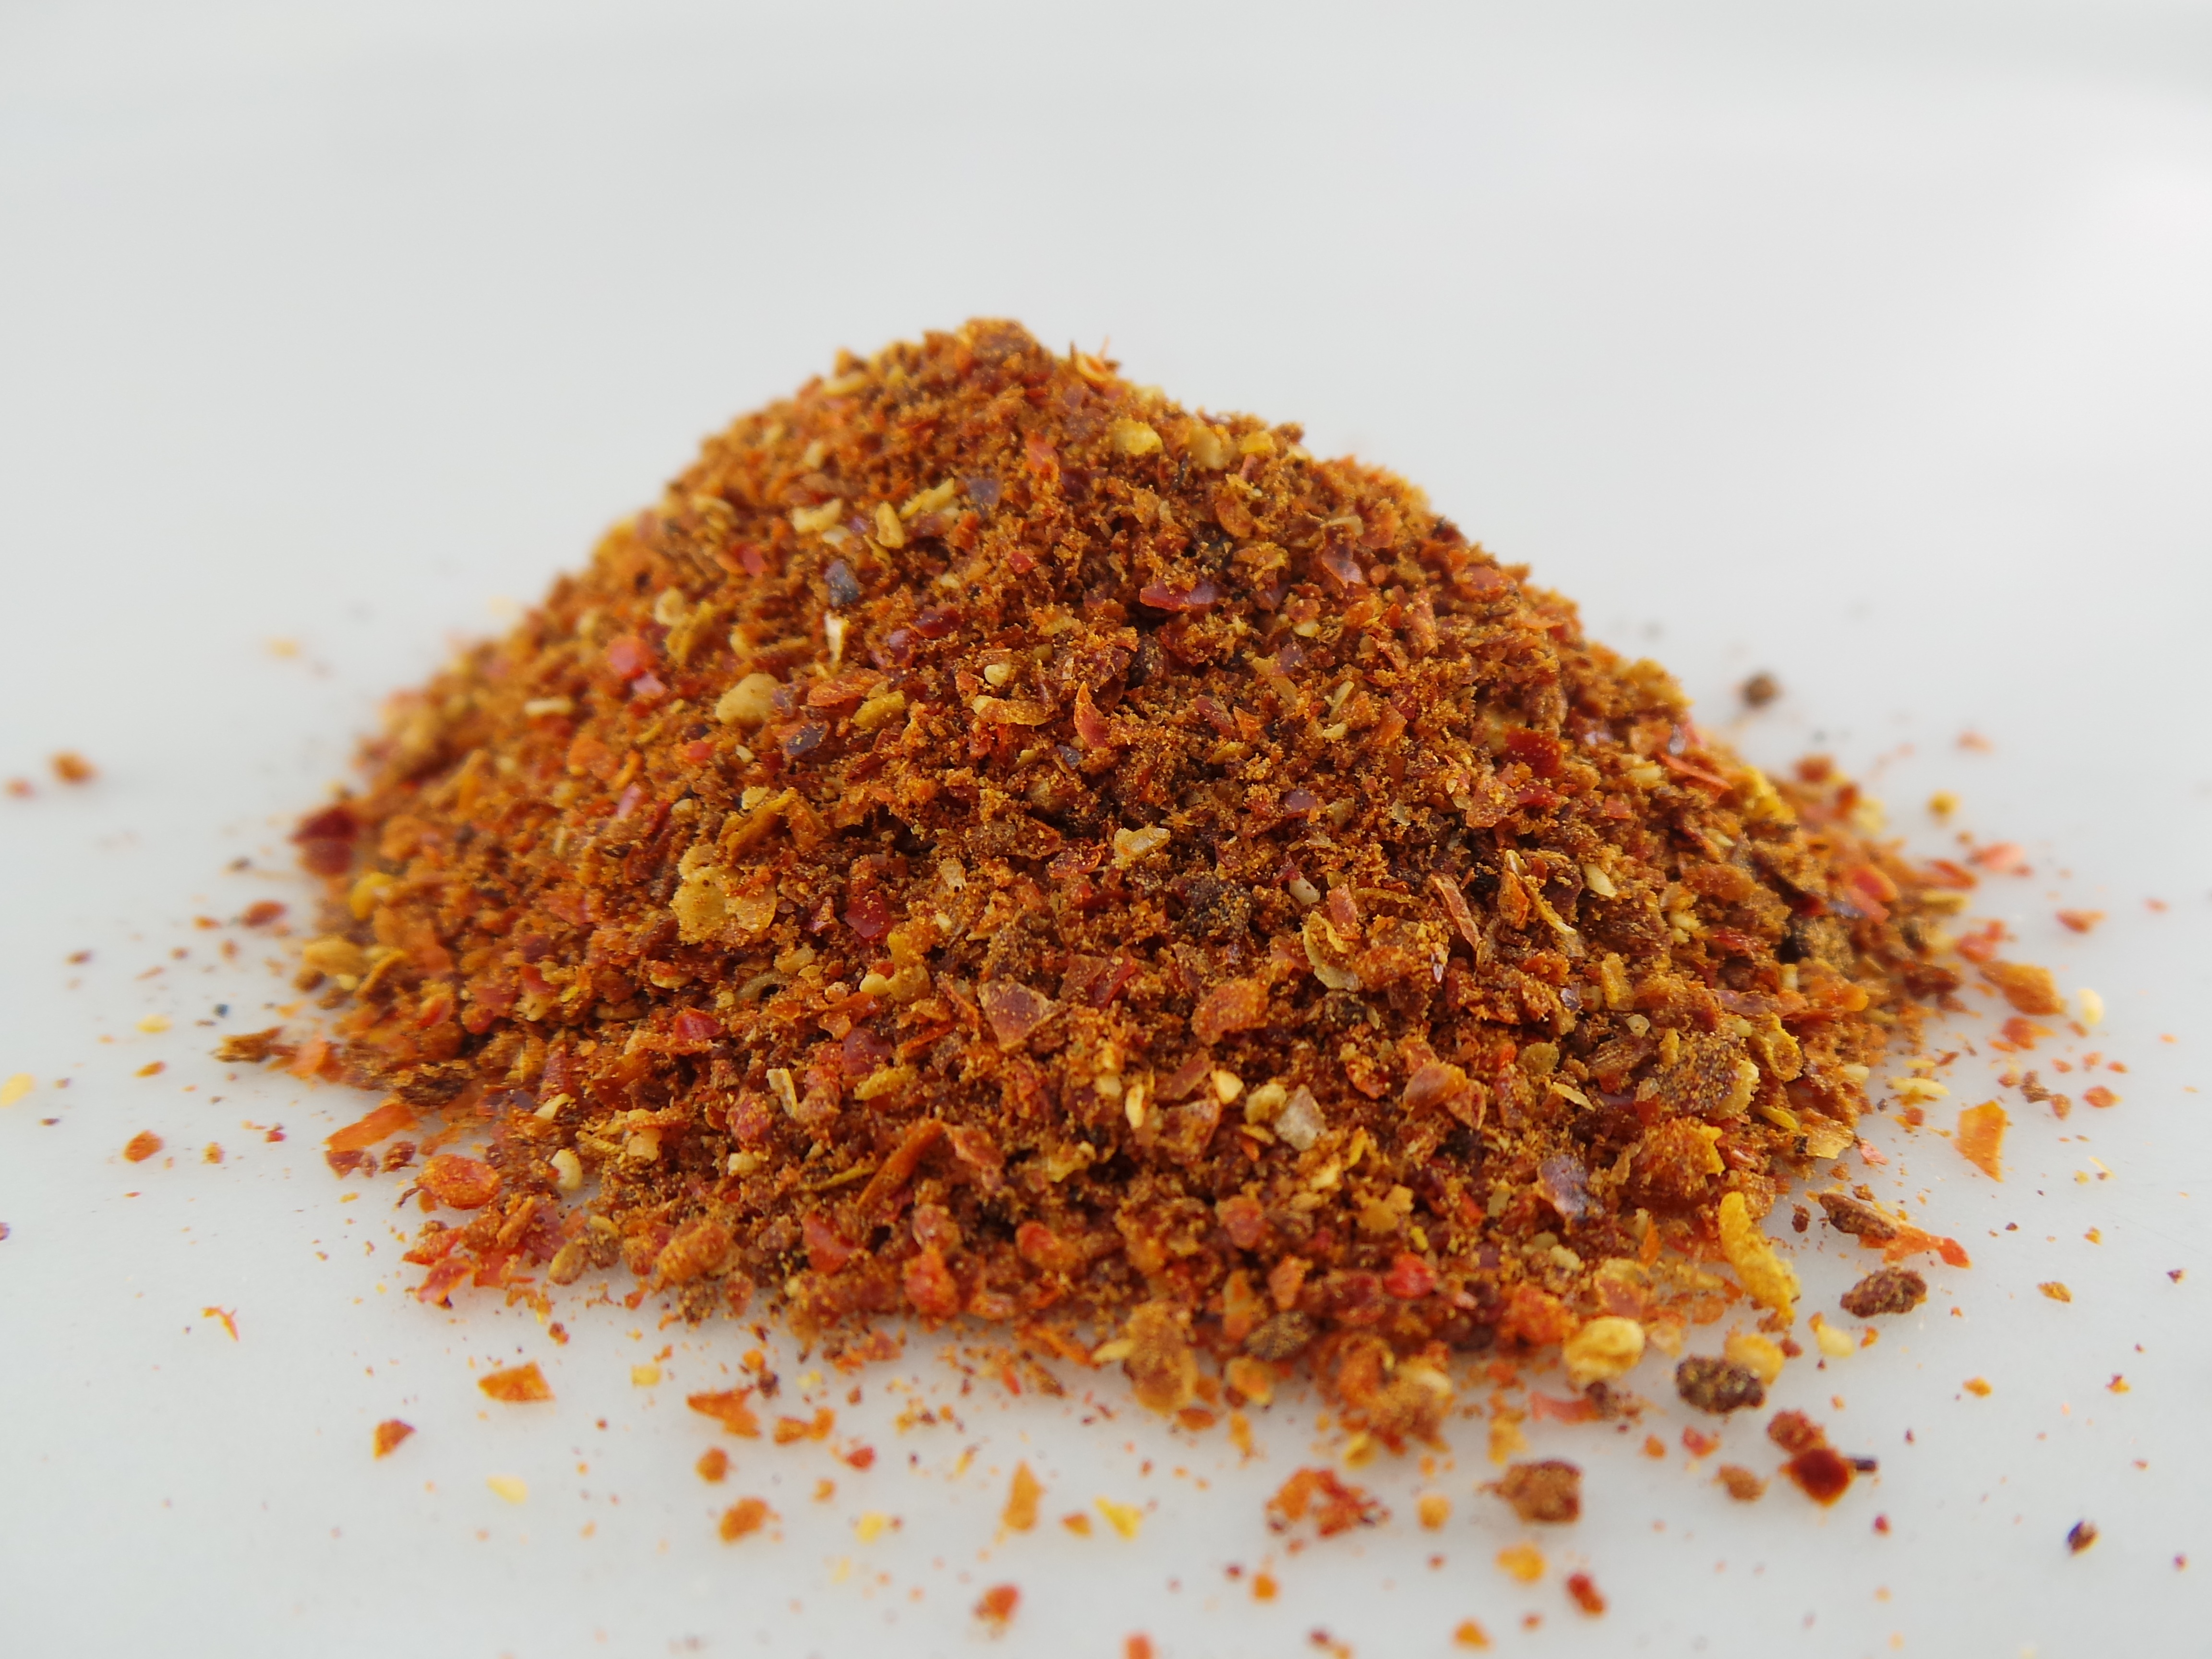
sharp, plant, food, spice, chili, red, herb, produce, crop, kitchen, season, pepperoni, spicy, rooibos, chilli, hungary, paprika, sharpness, flavor, spice mix, chili powder, cayenne pepper, curry powder, chili flakes